Stephanie Rendón

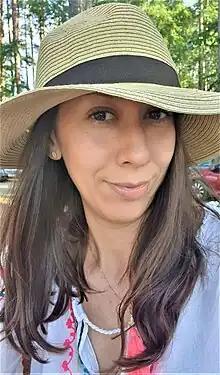
Picture of the writer: Stephanie Rendón de la Torre

Stephanie Rendón de la Torre (born 9 March 1985) is a Mexican writer, translator, editor, physicist and data scientist based in Estonia. She has two published books translated to different languages in Mexico and in Estonia. A books of short stories (fiction) and a book of memoires. She is the editor and founder of the literary magazine, "Aksolotl" in Estonia and of "Aksolotl Books" publishing house.